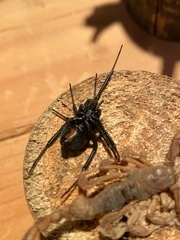
Species: Lactrodectus_hesperus